Minoan snake goddess figurines

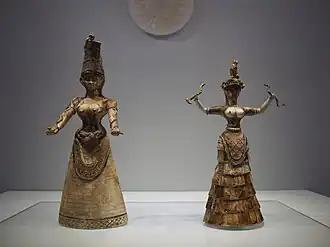
Minoan Snake Goddess figurines, c. 1600 BCE, Heraklion Archaeological Museum, Crete.

Two Minoan snake goddess figurines were excavated in 1903 in the Minoan palace at Knossos in the Greek island of Crete. The decades-long excavation programme led by the English archaeologist Arthur Evans greatly expanded knowledge and awareness of the Bronze Age Minoan civilization, but Evans has subsequently been criticised for overstatements and excessively speculative ideas, both in terms of his "restoration" of specific objects, including the most famous of these figures, and the ideas about the Minoans he drew from the archaeology. The figures are now on display at the Heraklion Archaeological Museum (AMH).